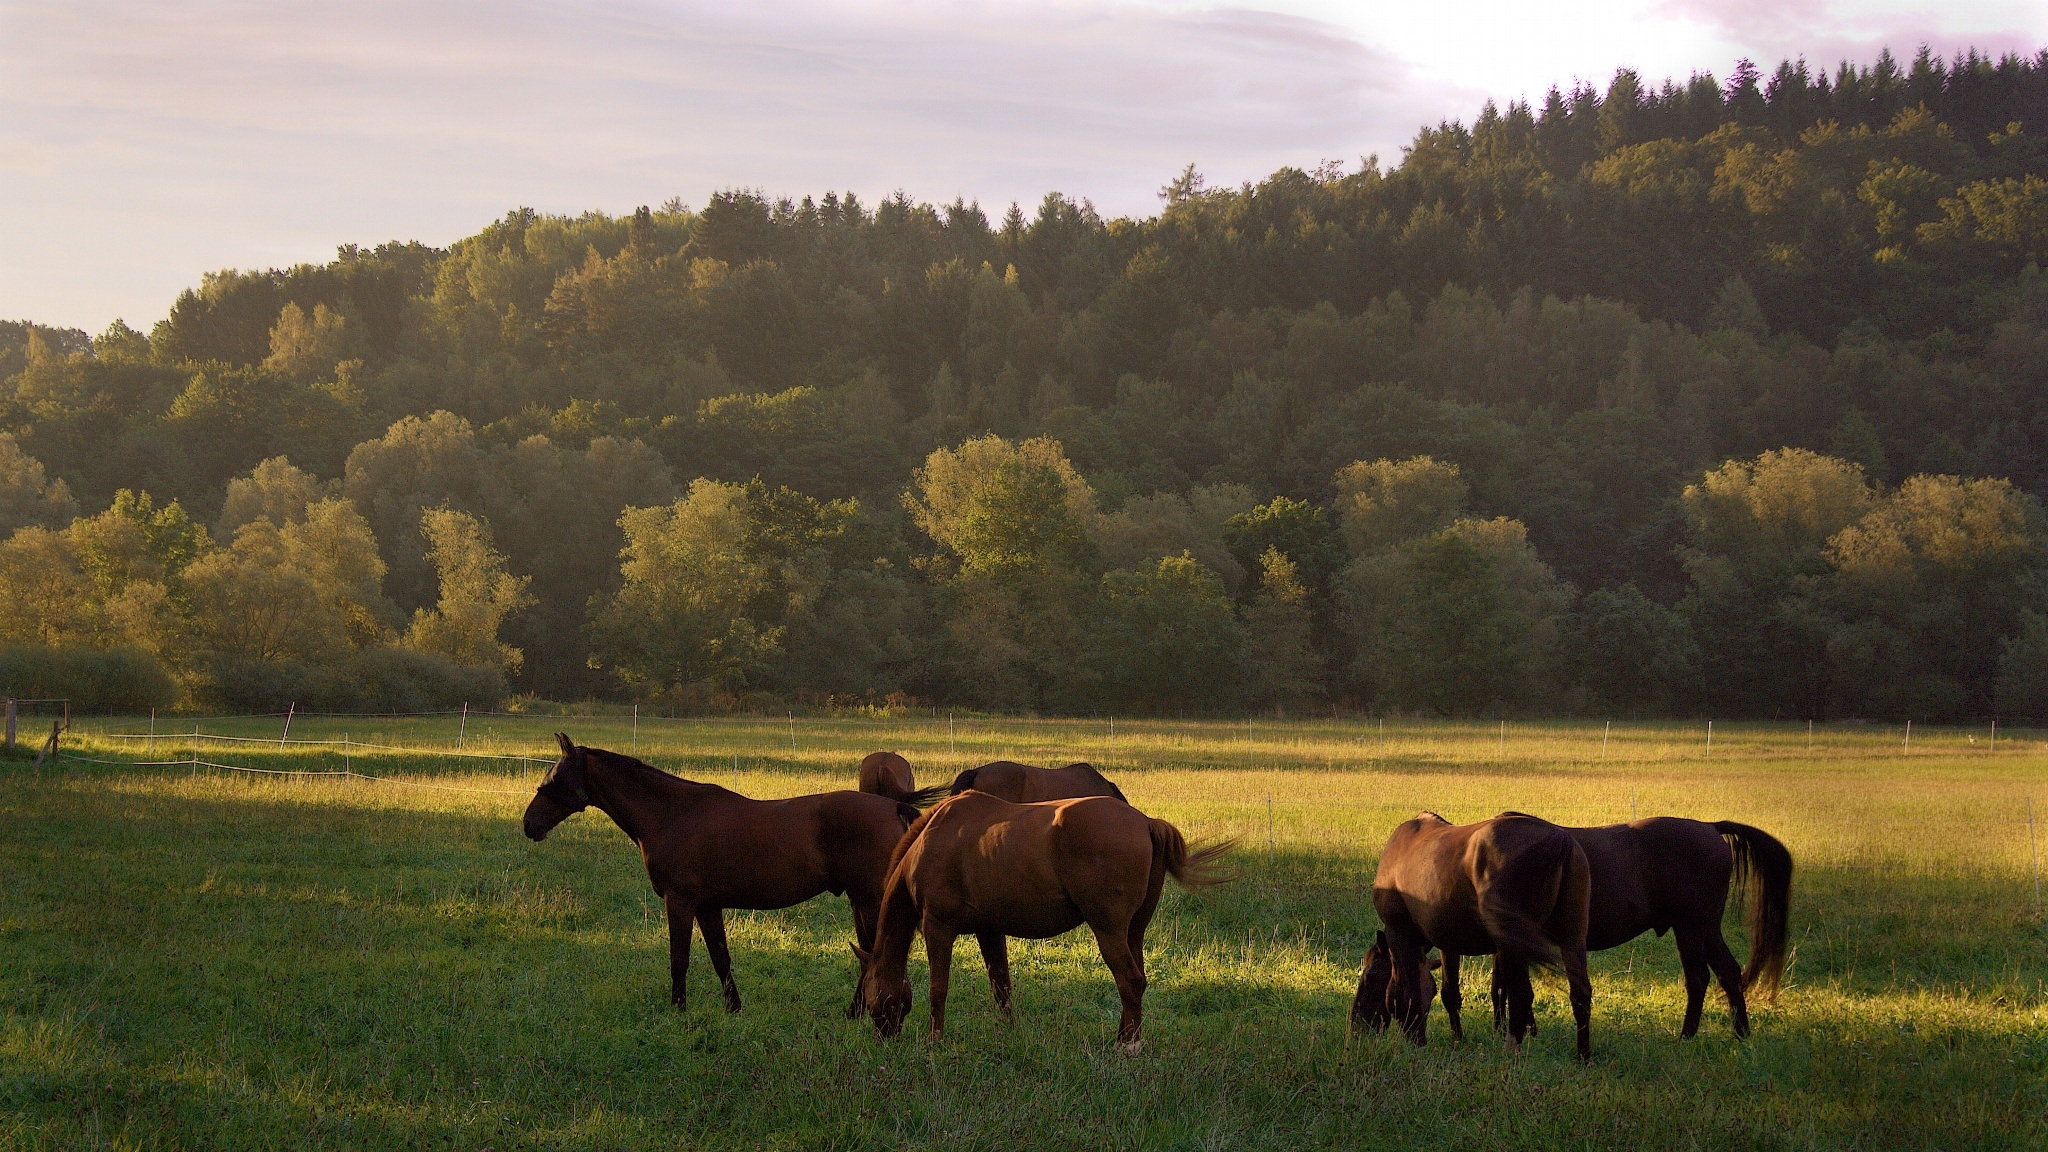
landscape, grass, sunrise, meadow, prairie, morning, animal, wildlife, herd, pasture, grazing, ranch, horse, savanna, plain, grassland, mare, habitat, ecosystem, steppe, rural area, natural environment, atmospheric phenomenon, cattle like mammal, horse like mammal, mustang horse